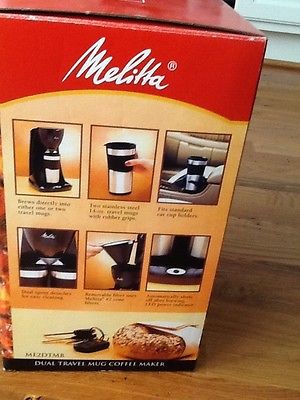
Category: coffee maker